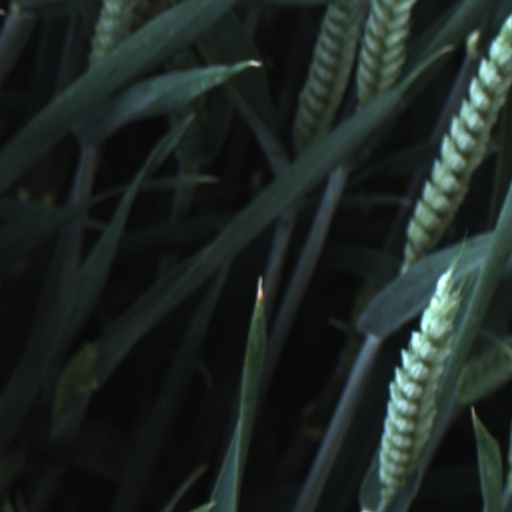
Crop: wheat